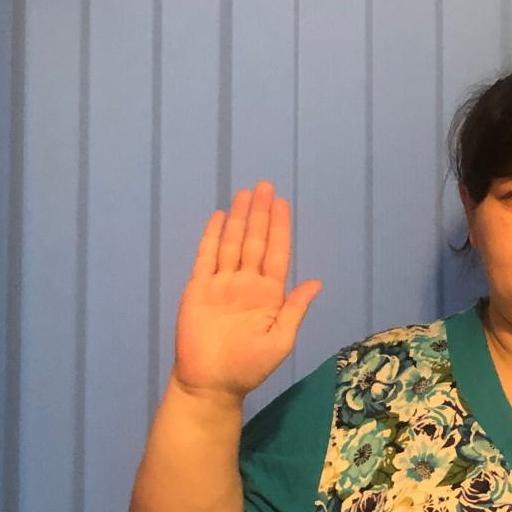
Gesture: stop